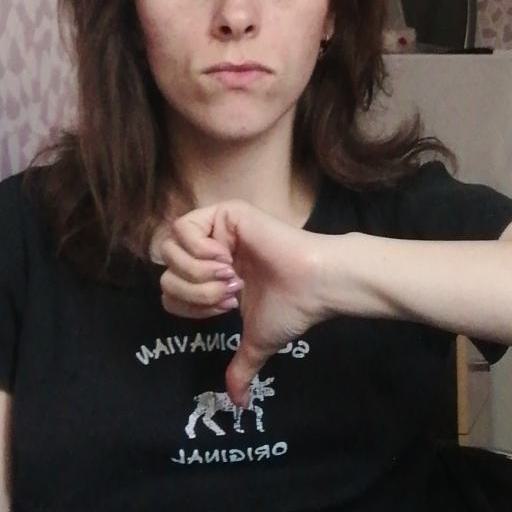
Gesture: dislike